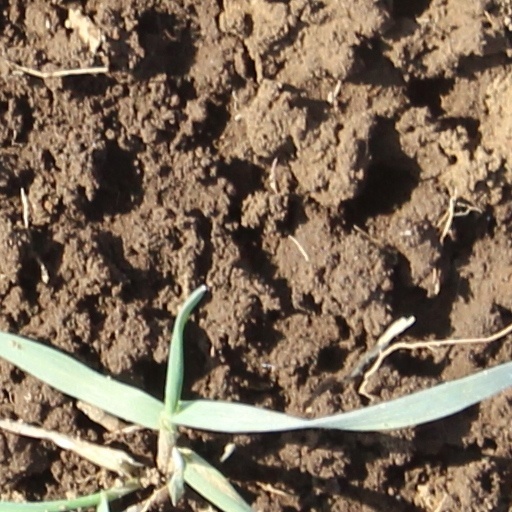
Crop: wheat